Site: brandenburg
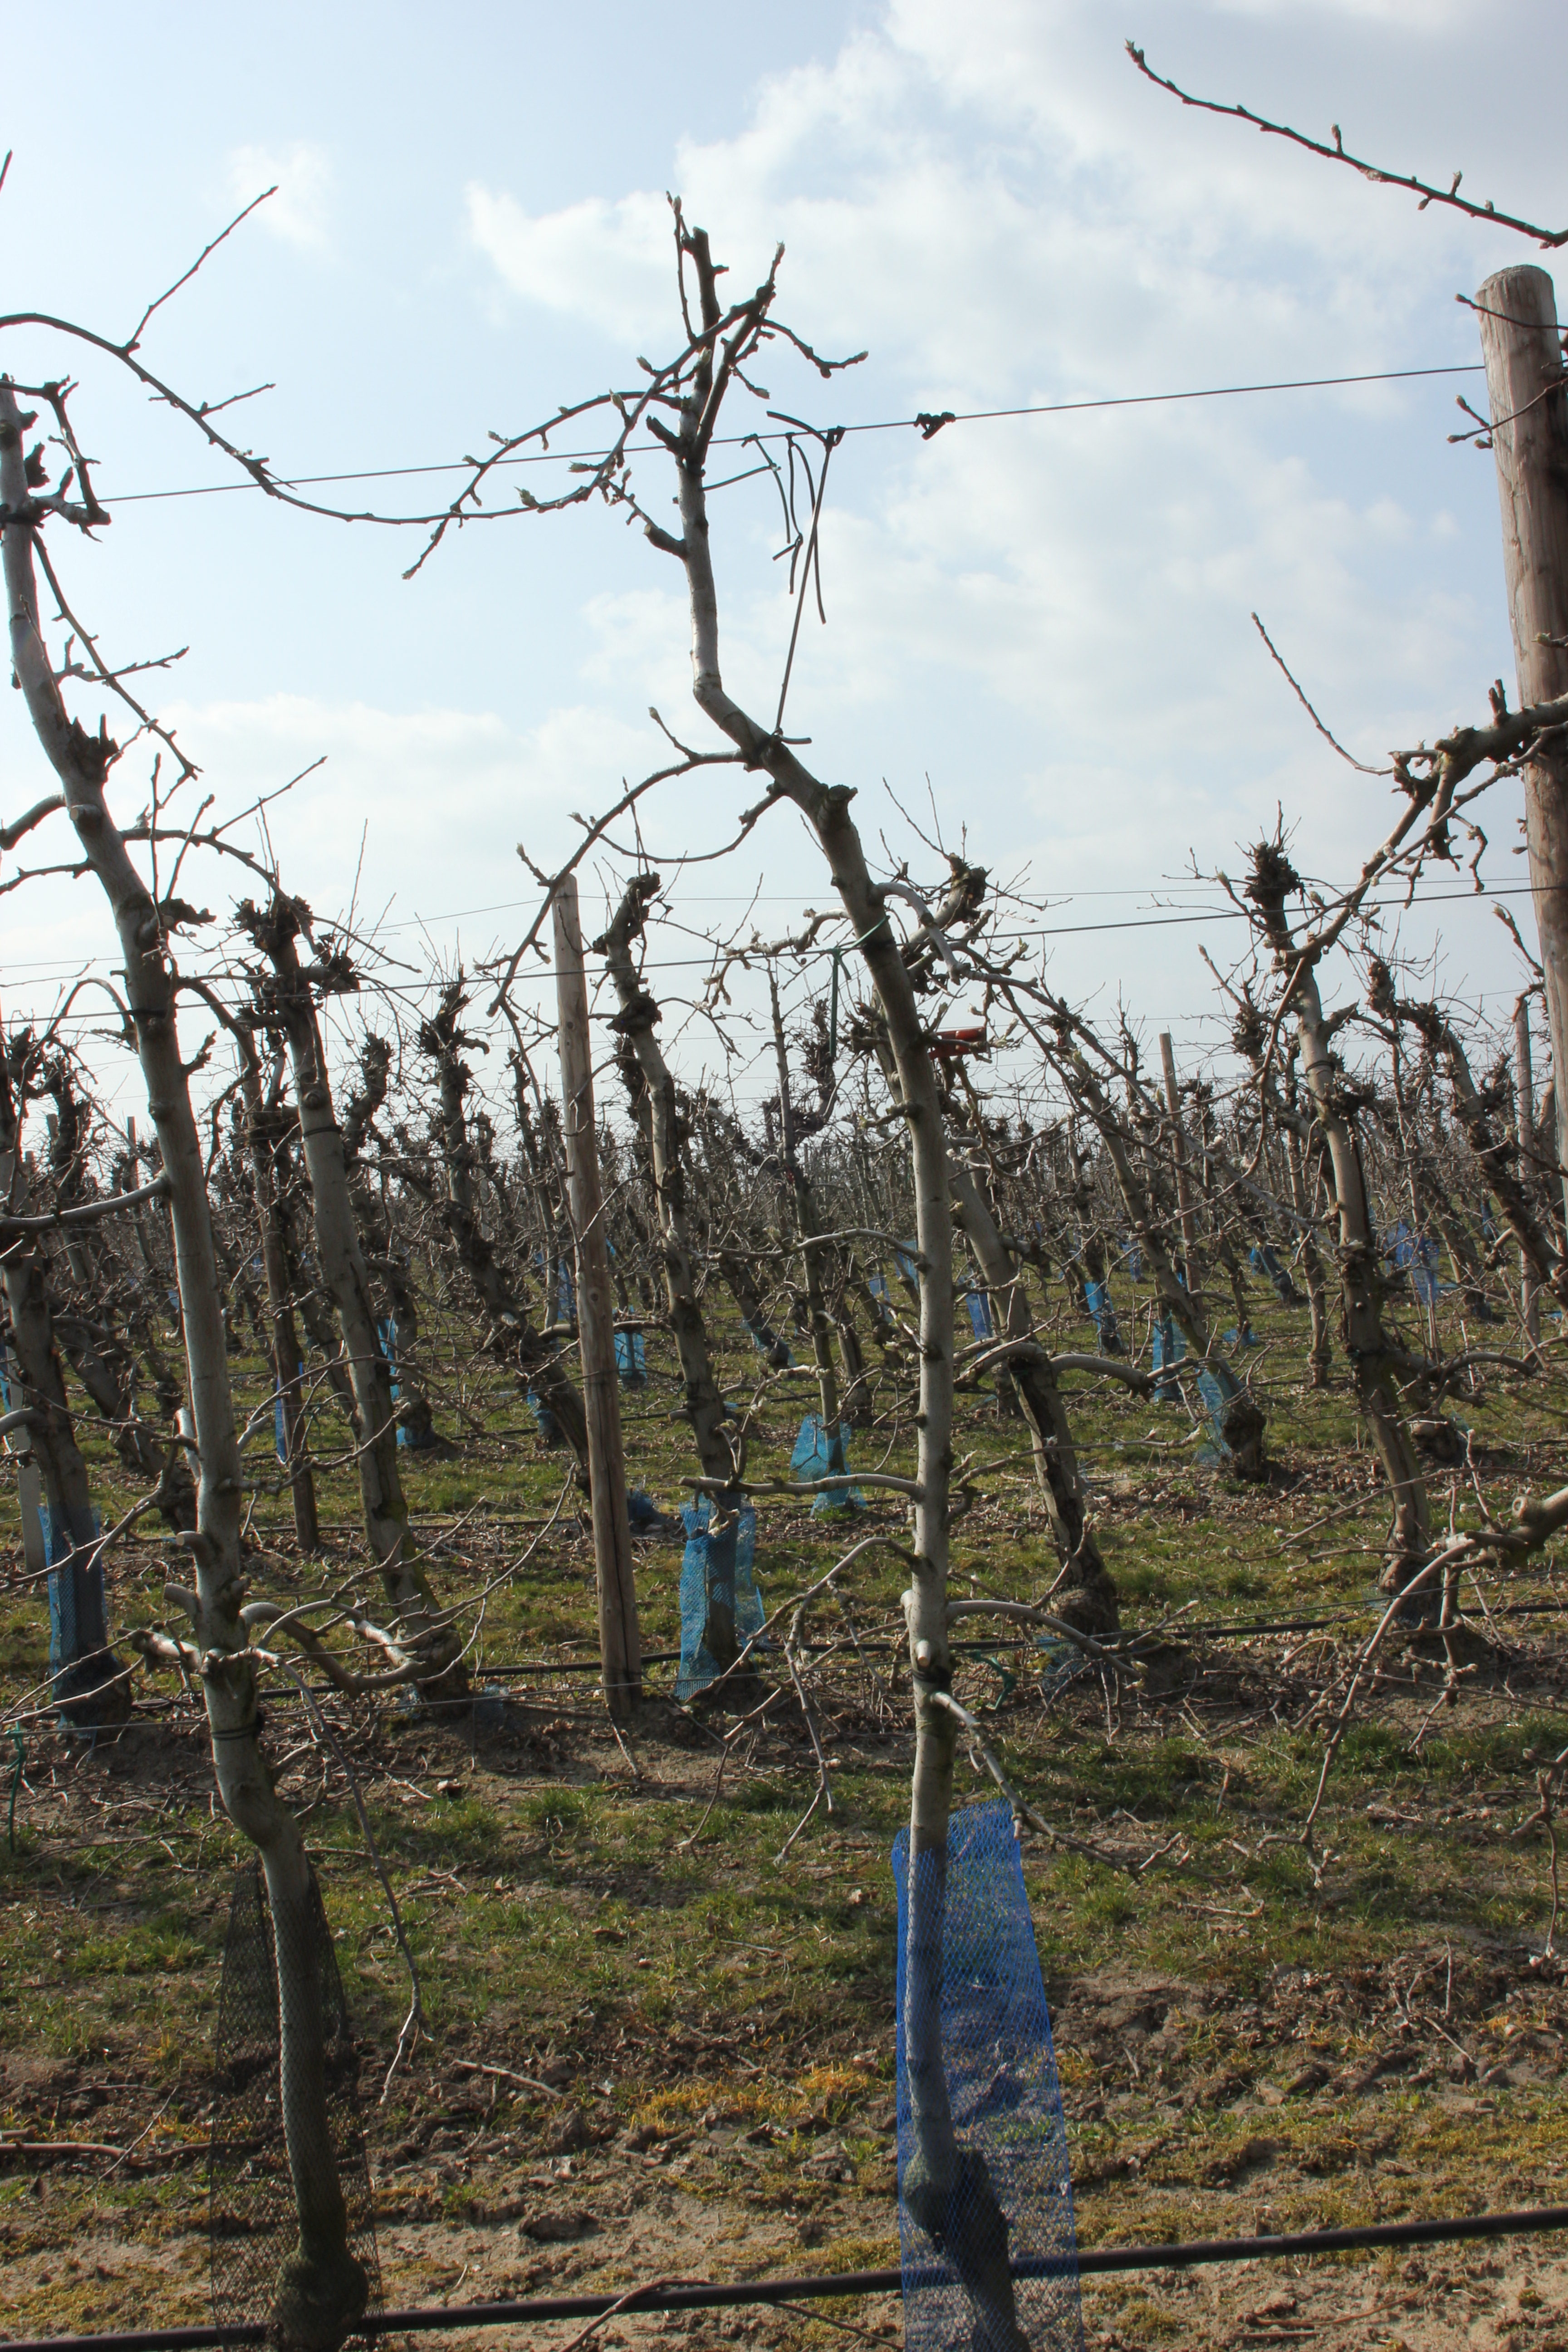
Growth stage (BBCH 03): Bud development